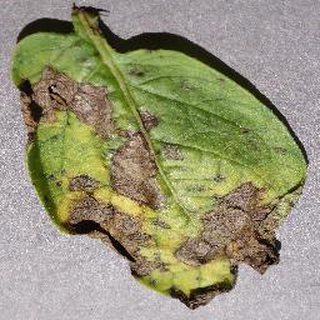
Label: potato_early_blight